Shaki Caravanserai

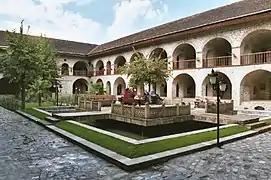

The "Lower" caravanserai has a rectangular shape with a large inner courtyard, in the centre of which is a pool. The total area of the caravanserai is and its dimensions are . Four entrances lead to the yard from the four corners of the building. There are 242 rooms.